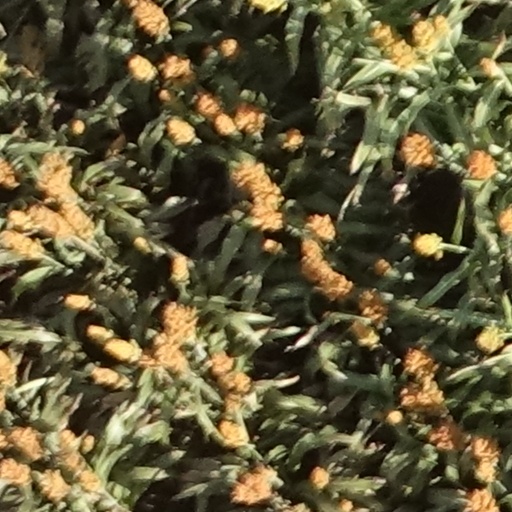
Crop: sorghum